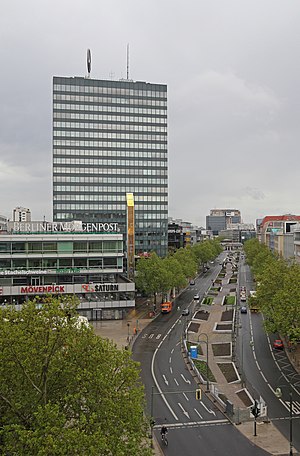
Europa-Center
Europa-Center.
Europa-Center er et bygningskompleks på Breitscheidplatz i området Charlottenburg i Berlin, Tyskland. Bygningen blev opført i 1960'erne og blev sammen med Kaiser-Wilhelm-Gedächtniskirche et varemærke for Vestberlin. Bygningen er i dag fredet.